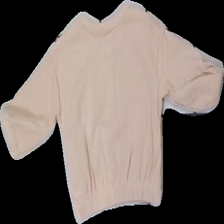
View: back
Type: Top
Category: Children
Brand: H&M
Colors: Beige
Material: 100% cotton
Cut: Regular, C-collar
Size: 56
Season: All
Price range: <50
Recommended usage: Reuse